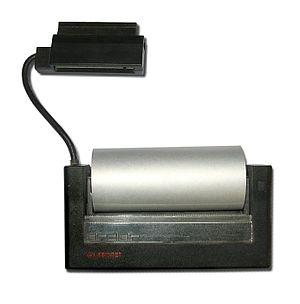
Sinclair Research Ltd, Sinclair Radionics et autres marques sont des entreprises anglaises de matériel électrique, électronique et informatique, juridiquement distinctes mais historiquement analogues, créées par Clive Sinclair. La société Sinclair Radionics naît à Cambridge en 1961 puis, à la fin des années 1970, est abandonnée au profit de la société Sinclair Research, principalement connue pour ses ordinateurs ZX80 et ZX81, pionniers de l'informatique individuelle.